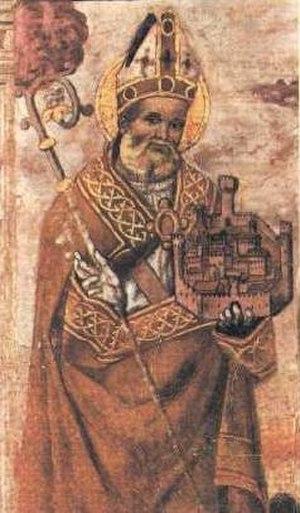
La Festa dei Ceri ou Corsa dei Ceri, est une fête religieuse de Gubbio en Ombrie dans la province de Pérouse. Elle se déroule le 15 mai de chaque année.